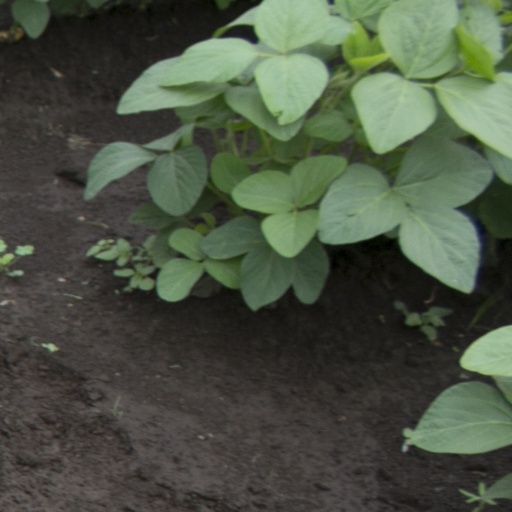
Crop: soybean